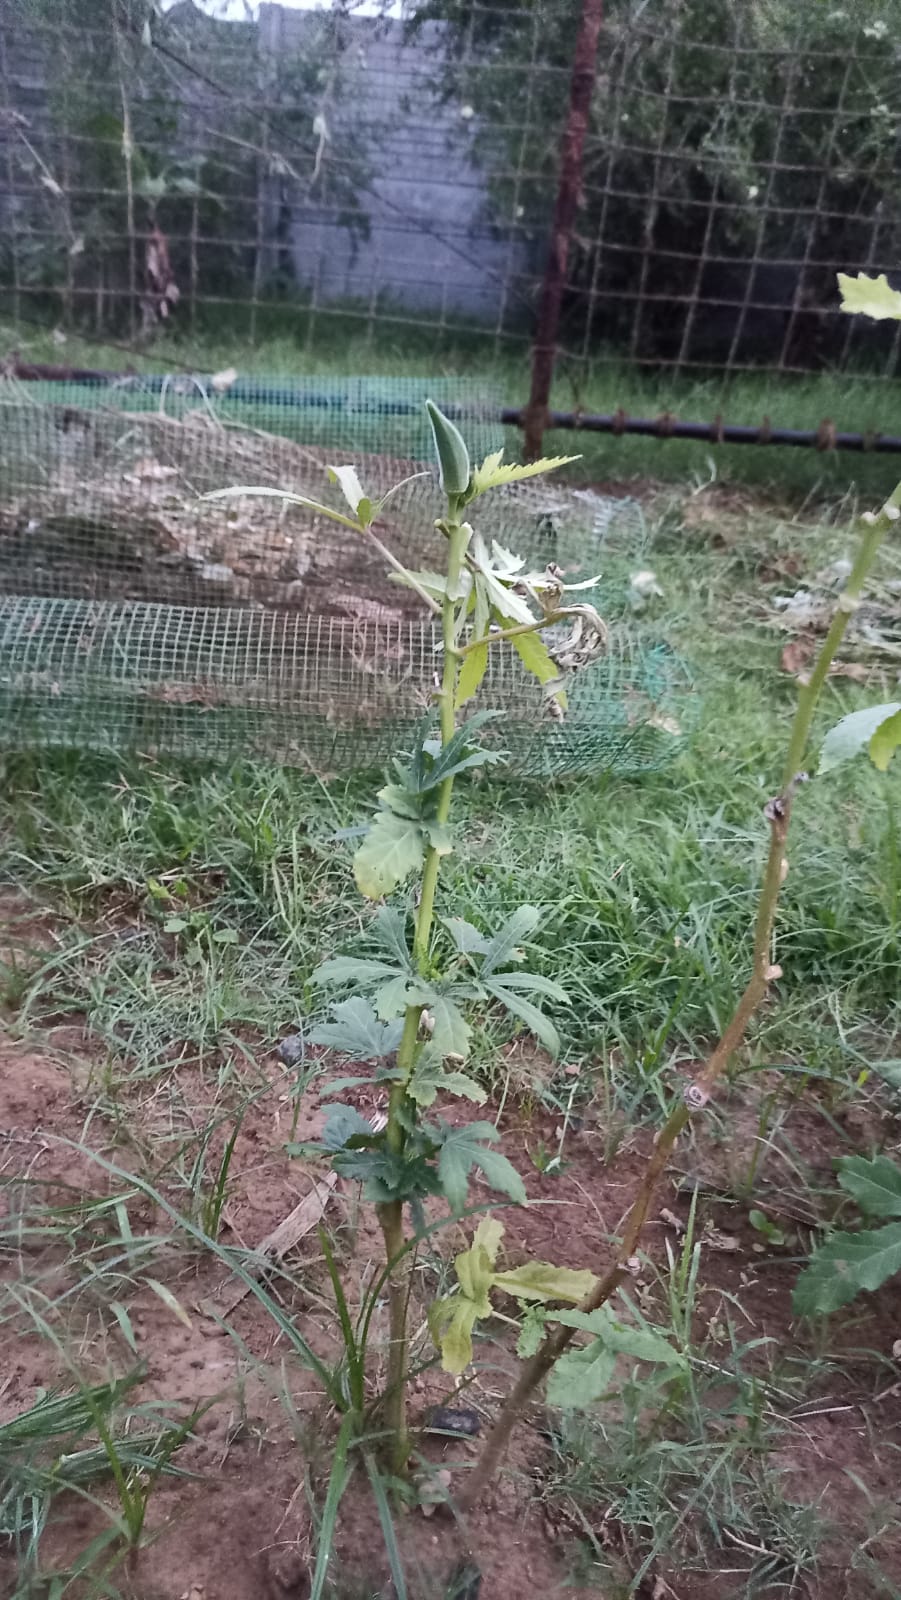
Label: Under-mature